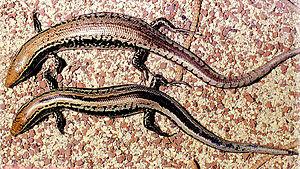
Scinques (Gongylomorphus bojeri) sur l'Ile Plate, Maurice
Le Scinque de Bojer, Gongylomorphus bojerii, unique représentant du genre Gongylomorphus, est une espèce de sauriens de la famille des Scincidae.
L'île Plate est une île inhabitée situé au nord de l'île Maurice et dépendant de la République de Maurice. Elle relève du district de Rivière du Rempart. Elle forme l'un des parcs nationaux du pays.